Henrietta Swan Leavitt

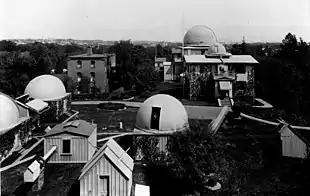
The observatory at Harvard where Henrietta Swan Leavitt worked

Henrietta Swan Leavitt was born in Lancaster, Massachusetts, the daughter of Henrietta Swan Kendrick and Congregational church minister George Roswell Leavitt. She was a descendant of Deacon John Leavitt, an English Puritan tailor, who settled in the Massachusetts Bay Colony in the early seventeenth century. (In the early Massachusetts records the family name was spelled "Levett".) Henrietta Leavitt remained deeply religious and committed to her church throughout her life.